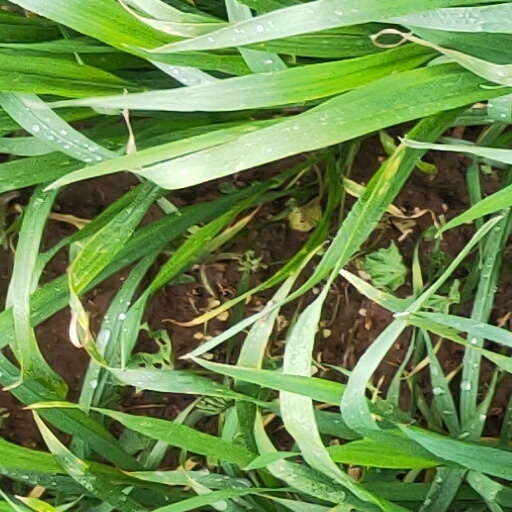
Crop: wheat